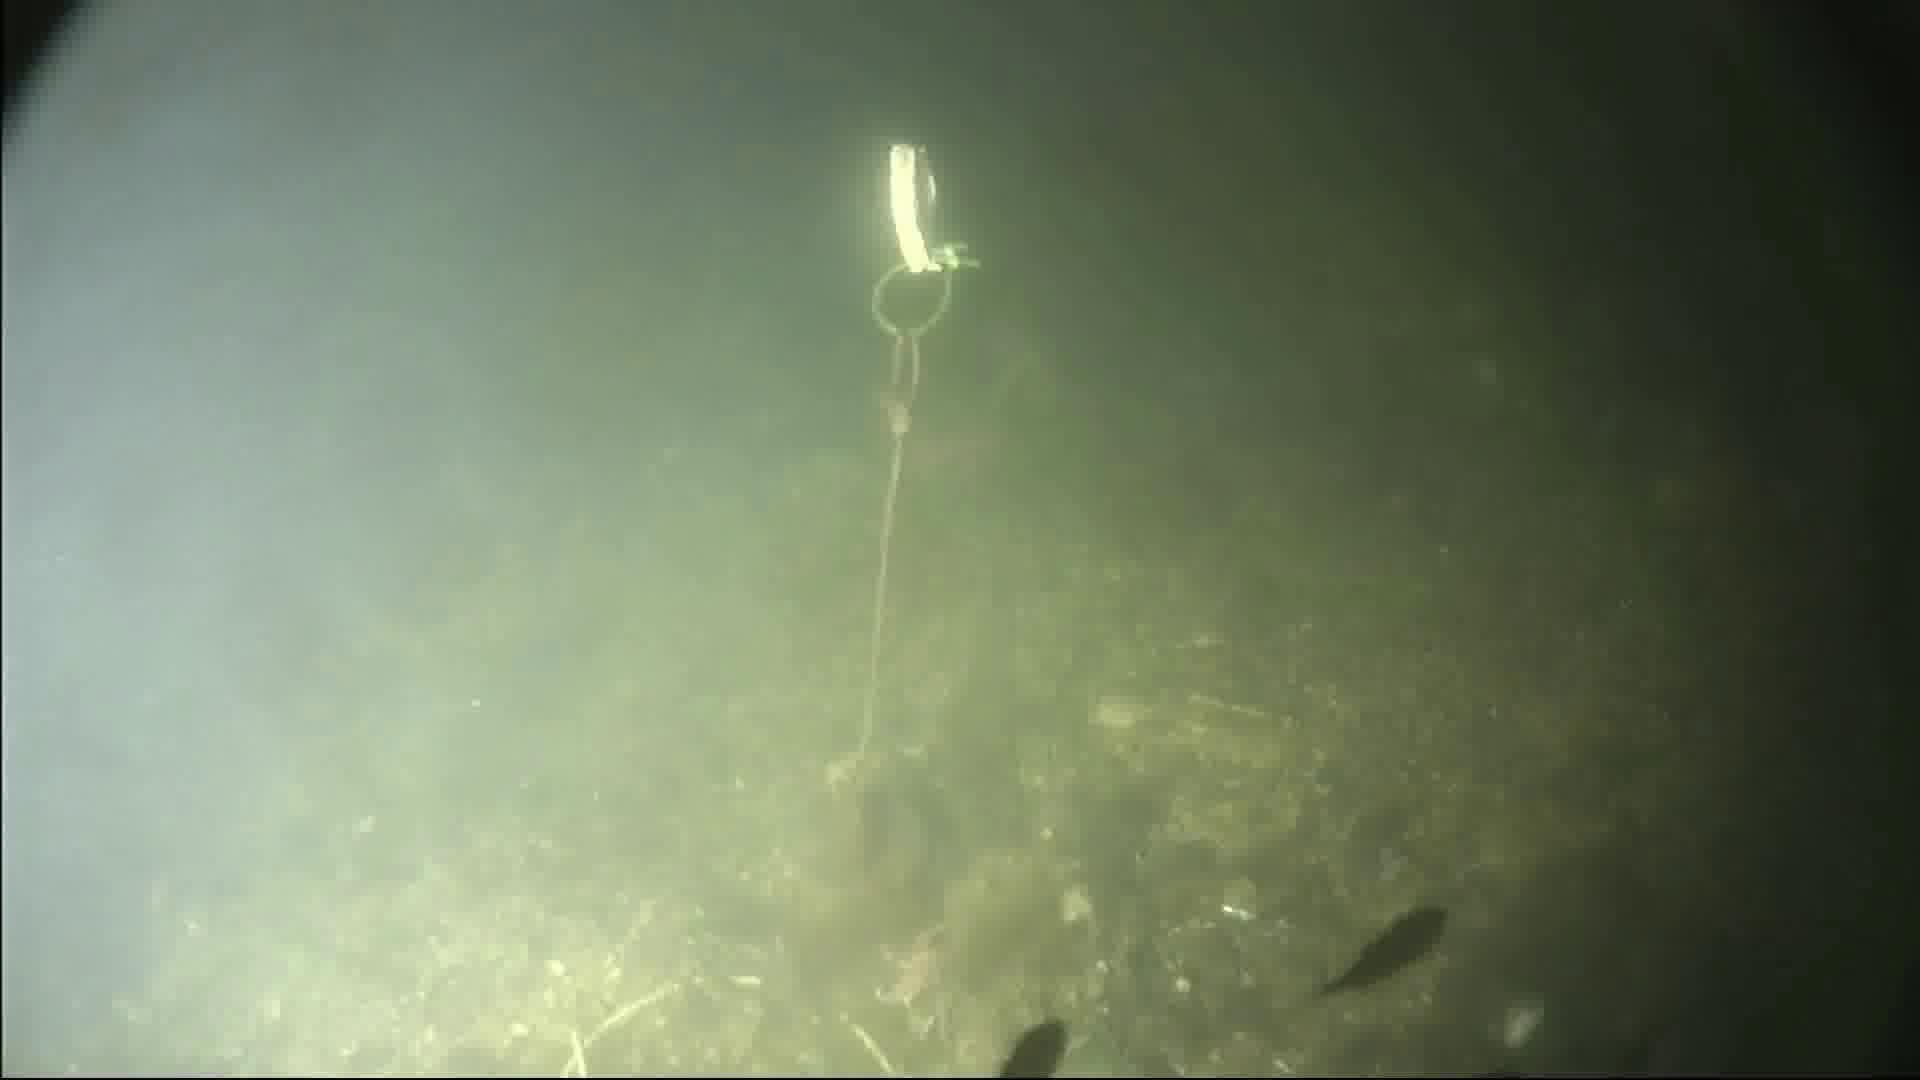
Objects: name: starfish
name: small_fish
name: crab